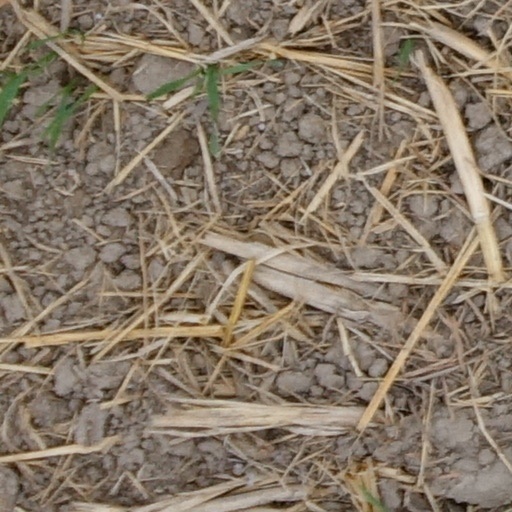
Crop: wheat